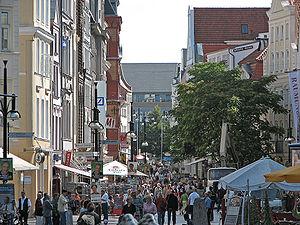
Rostock /ˈʁɔstɔk/ est une ville-arrondissement du nord de l’Allemagne. C’est la plus grande ville de Mecklembourg-Poméranie occidentale. Rostock est située sur les bords de la rivière Warnow.